Freckleton Pool

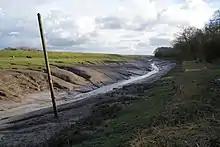
Freckleton Pool at low tide

Freckleton Pool or Dow Brook is a tributary of the River Ribble running through the Fylde plain in Lancashire, England, flowing for past the towns of Kirkham and Freckleton west of Preston.